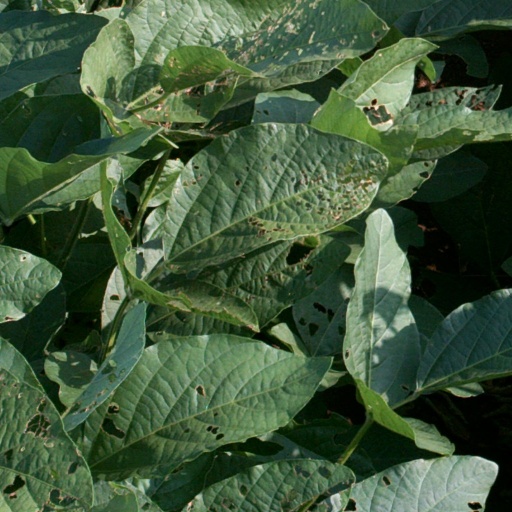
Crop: soybean